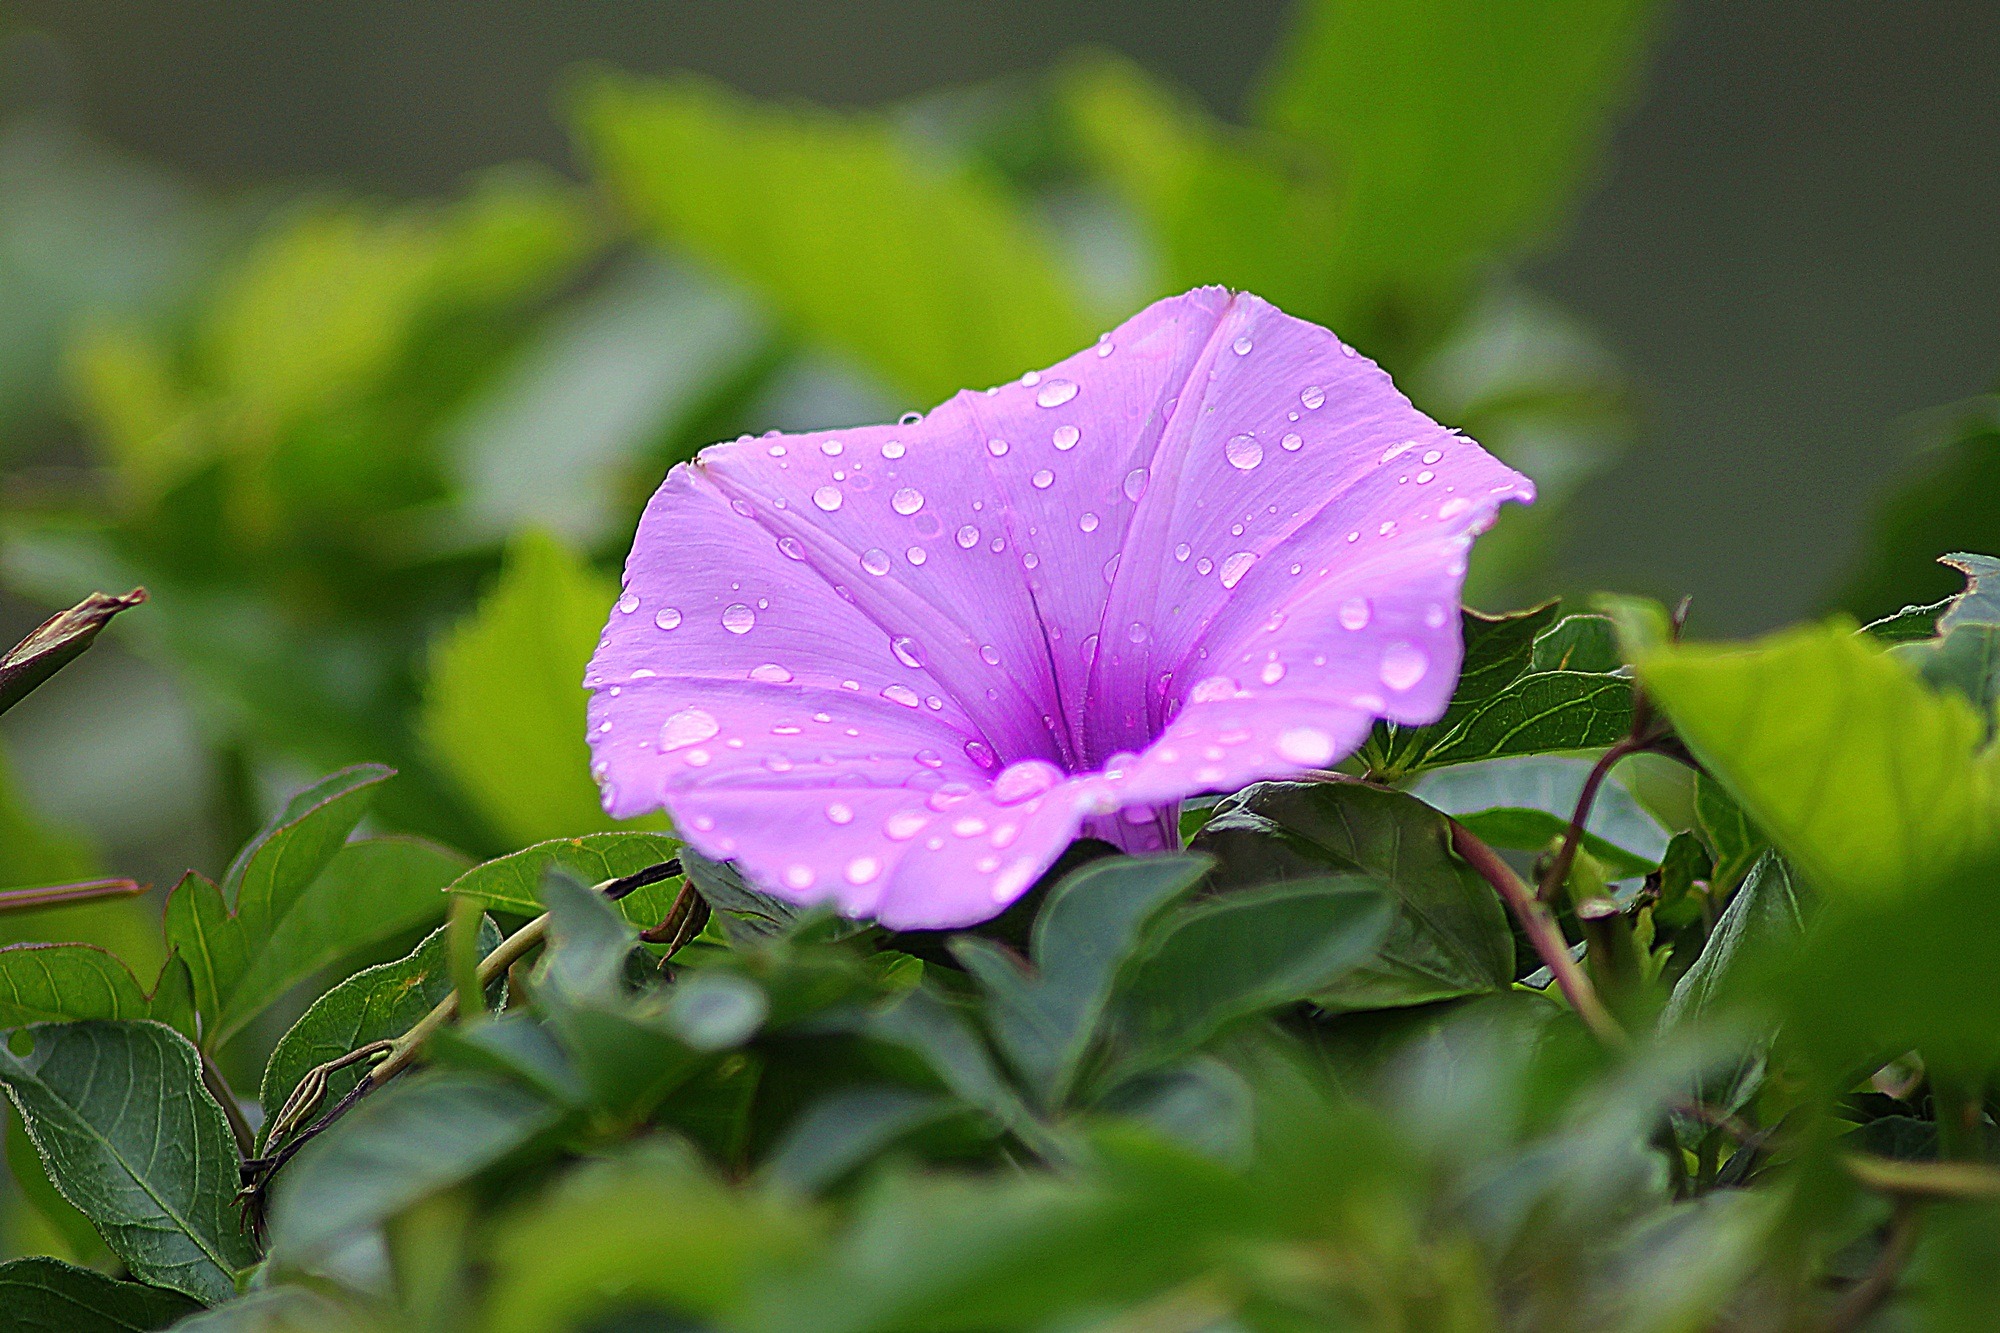
nature, blossom, plant, stem, leaf, flower, petal, bloom, floral, environment, green, herb, natural, botany, agriculture, flora, botanical, wildflower, outdoors, vegetation, horticulture, morning glory, organic, macro photography, flowering plant, land plant, morning glory family